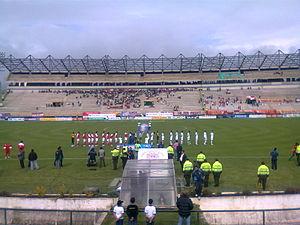
Le stade de La Independencia est un stade de football situé à Tunja, en Colombie.